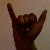
The image shows a hand gesture representing the letter 'Y' in Indian Sign Language.